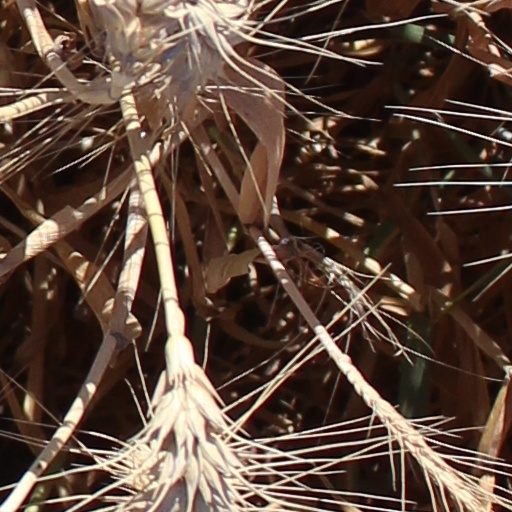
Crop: wheat